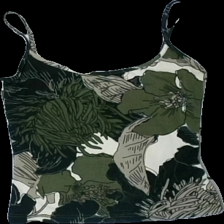
View: front
Type: Tank top
Category: Ladies
Brand: Hennes Collection
Colors: Black, Green, Beige
Material: 100% polyester
Pattern: Floral print
Cut: Regular
Size: S
Season: Summer
Price range: <50
Recommended usage: Reuse
Description: grönt linne med blommor på